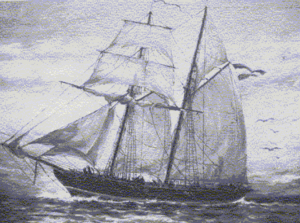
Le combat de Juncal est une bataille navale qui opposa l’escadre des « Provinces-Unies du Río de la Plata », sous le commandement de l’amiral Guillermo Brown, à celle de l’empire du Brésil, commandée par le capitaine de frégate Sena Pereira, les 8 et 9 février 1827, sur le Río de la Plata.